United States Department of Defense aerospace vehicle designation

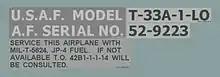
Typical Vehicle Designation Stencil for a USAF aircraft. This one is on the port side of a T-33A under the canopy frame.

Joint Regulation 4120.15E: Designating and Naming Military Aerospace Vehicles is the current system for designating all aircraft, helicopters, rockets, missiles, spacecraft, and other aerial vehicles in military use by the United States Armed Forces.